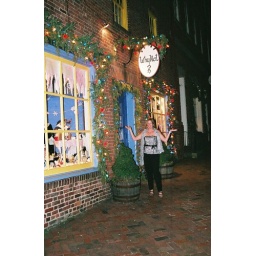
Clearly no full length mirror in the house